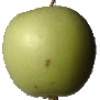
Label: apple_granny_smith